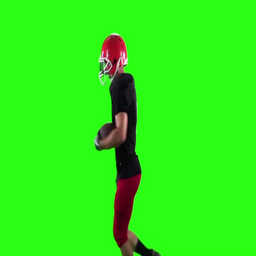
rugby player running with the ball in his hands .